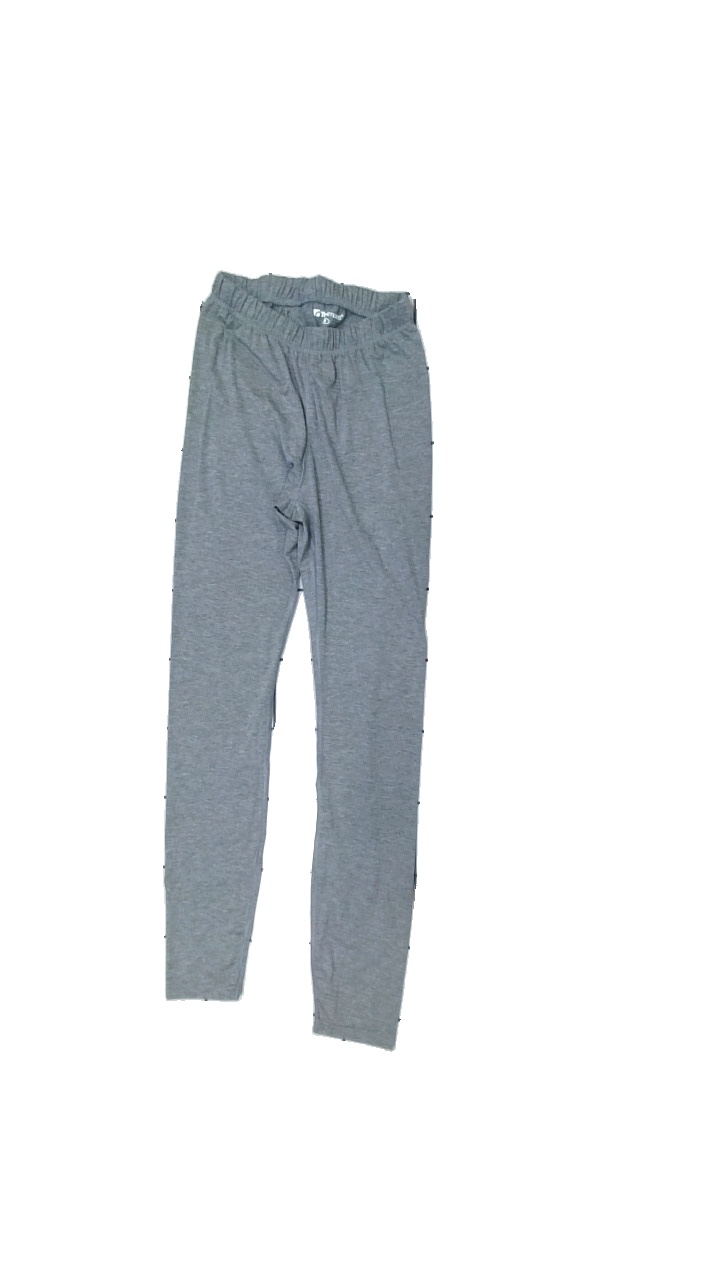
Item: Tights (Ladies)
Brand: Trekmates
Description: grey tights
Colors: Grey
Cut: Tight
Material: unknown
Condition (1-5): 5
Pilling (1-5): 5
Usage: Reuse
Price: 50-100